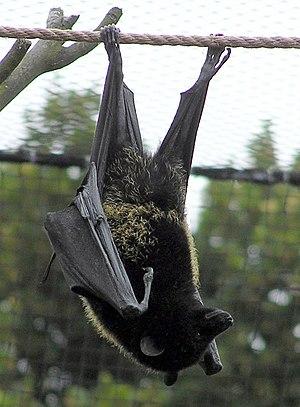
Voici la liste des espèces mammifères signalées aux Comores. Il y a 16 espèces de mammifères aux Comores, dont une en danger critique d'extinction, deux sont vulnérables, et une est quasi menacée.
La Roussette de Livingstone est une espèce de chauve-souris du genre Pteropus. Elle fait partie de la liste des 100 espèces les plus menacées au monde établie par l'UICN en 2012.
Les Comores, en forme longue l'union des Comores, est une république fédérale d'Afrique australe située dans le nord du canal du Mozambique, un espace maritime de l'océan Indien.